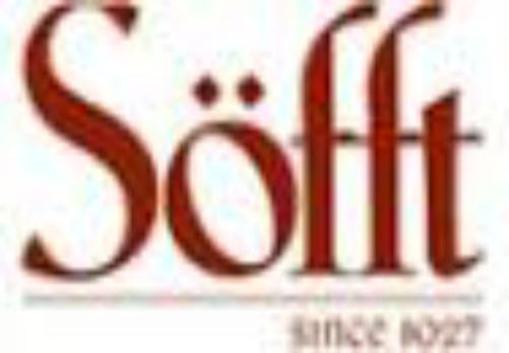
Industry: Clothes